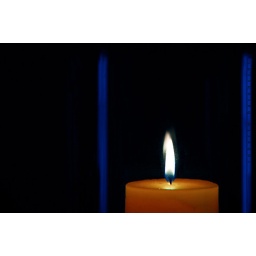
the window, the candle and the glass around it.